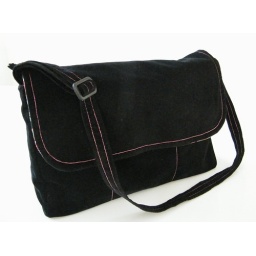
Exterior in black cord, with hot pink stitching